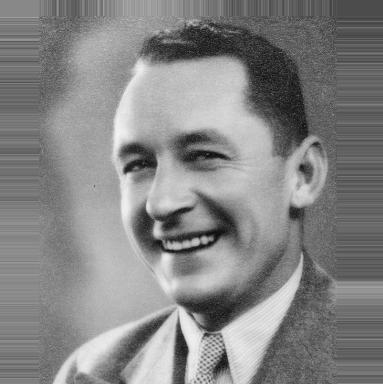
Age: 40